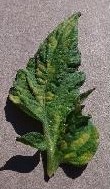
Plant: Tomato
Disease: tomato leaf mold